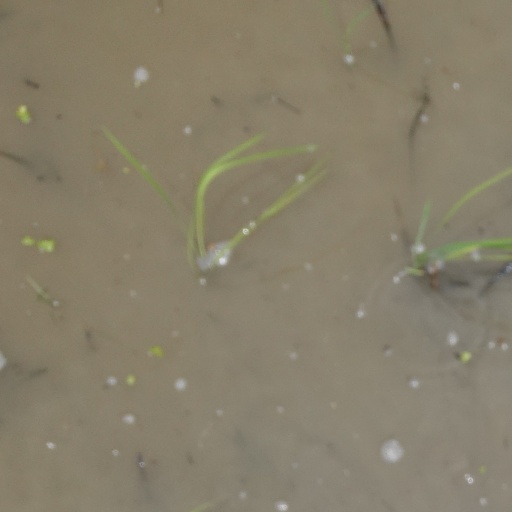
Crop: rice